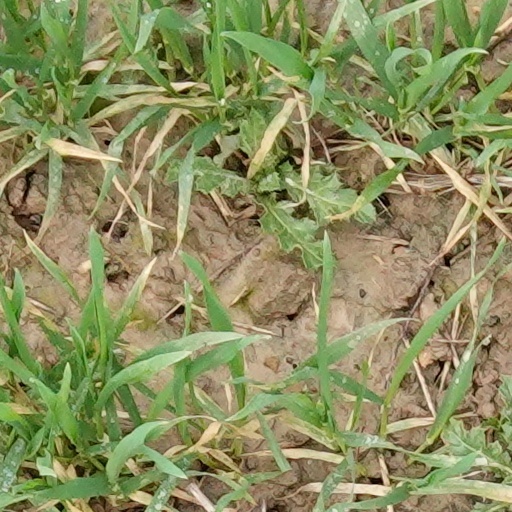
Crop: wheat